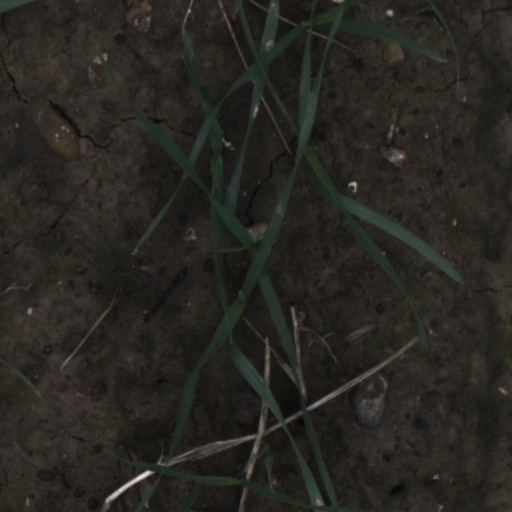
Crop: wheat